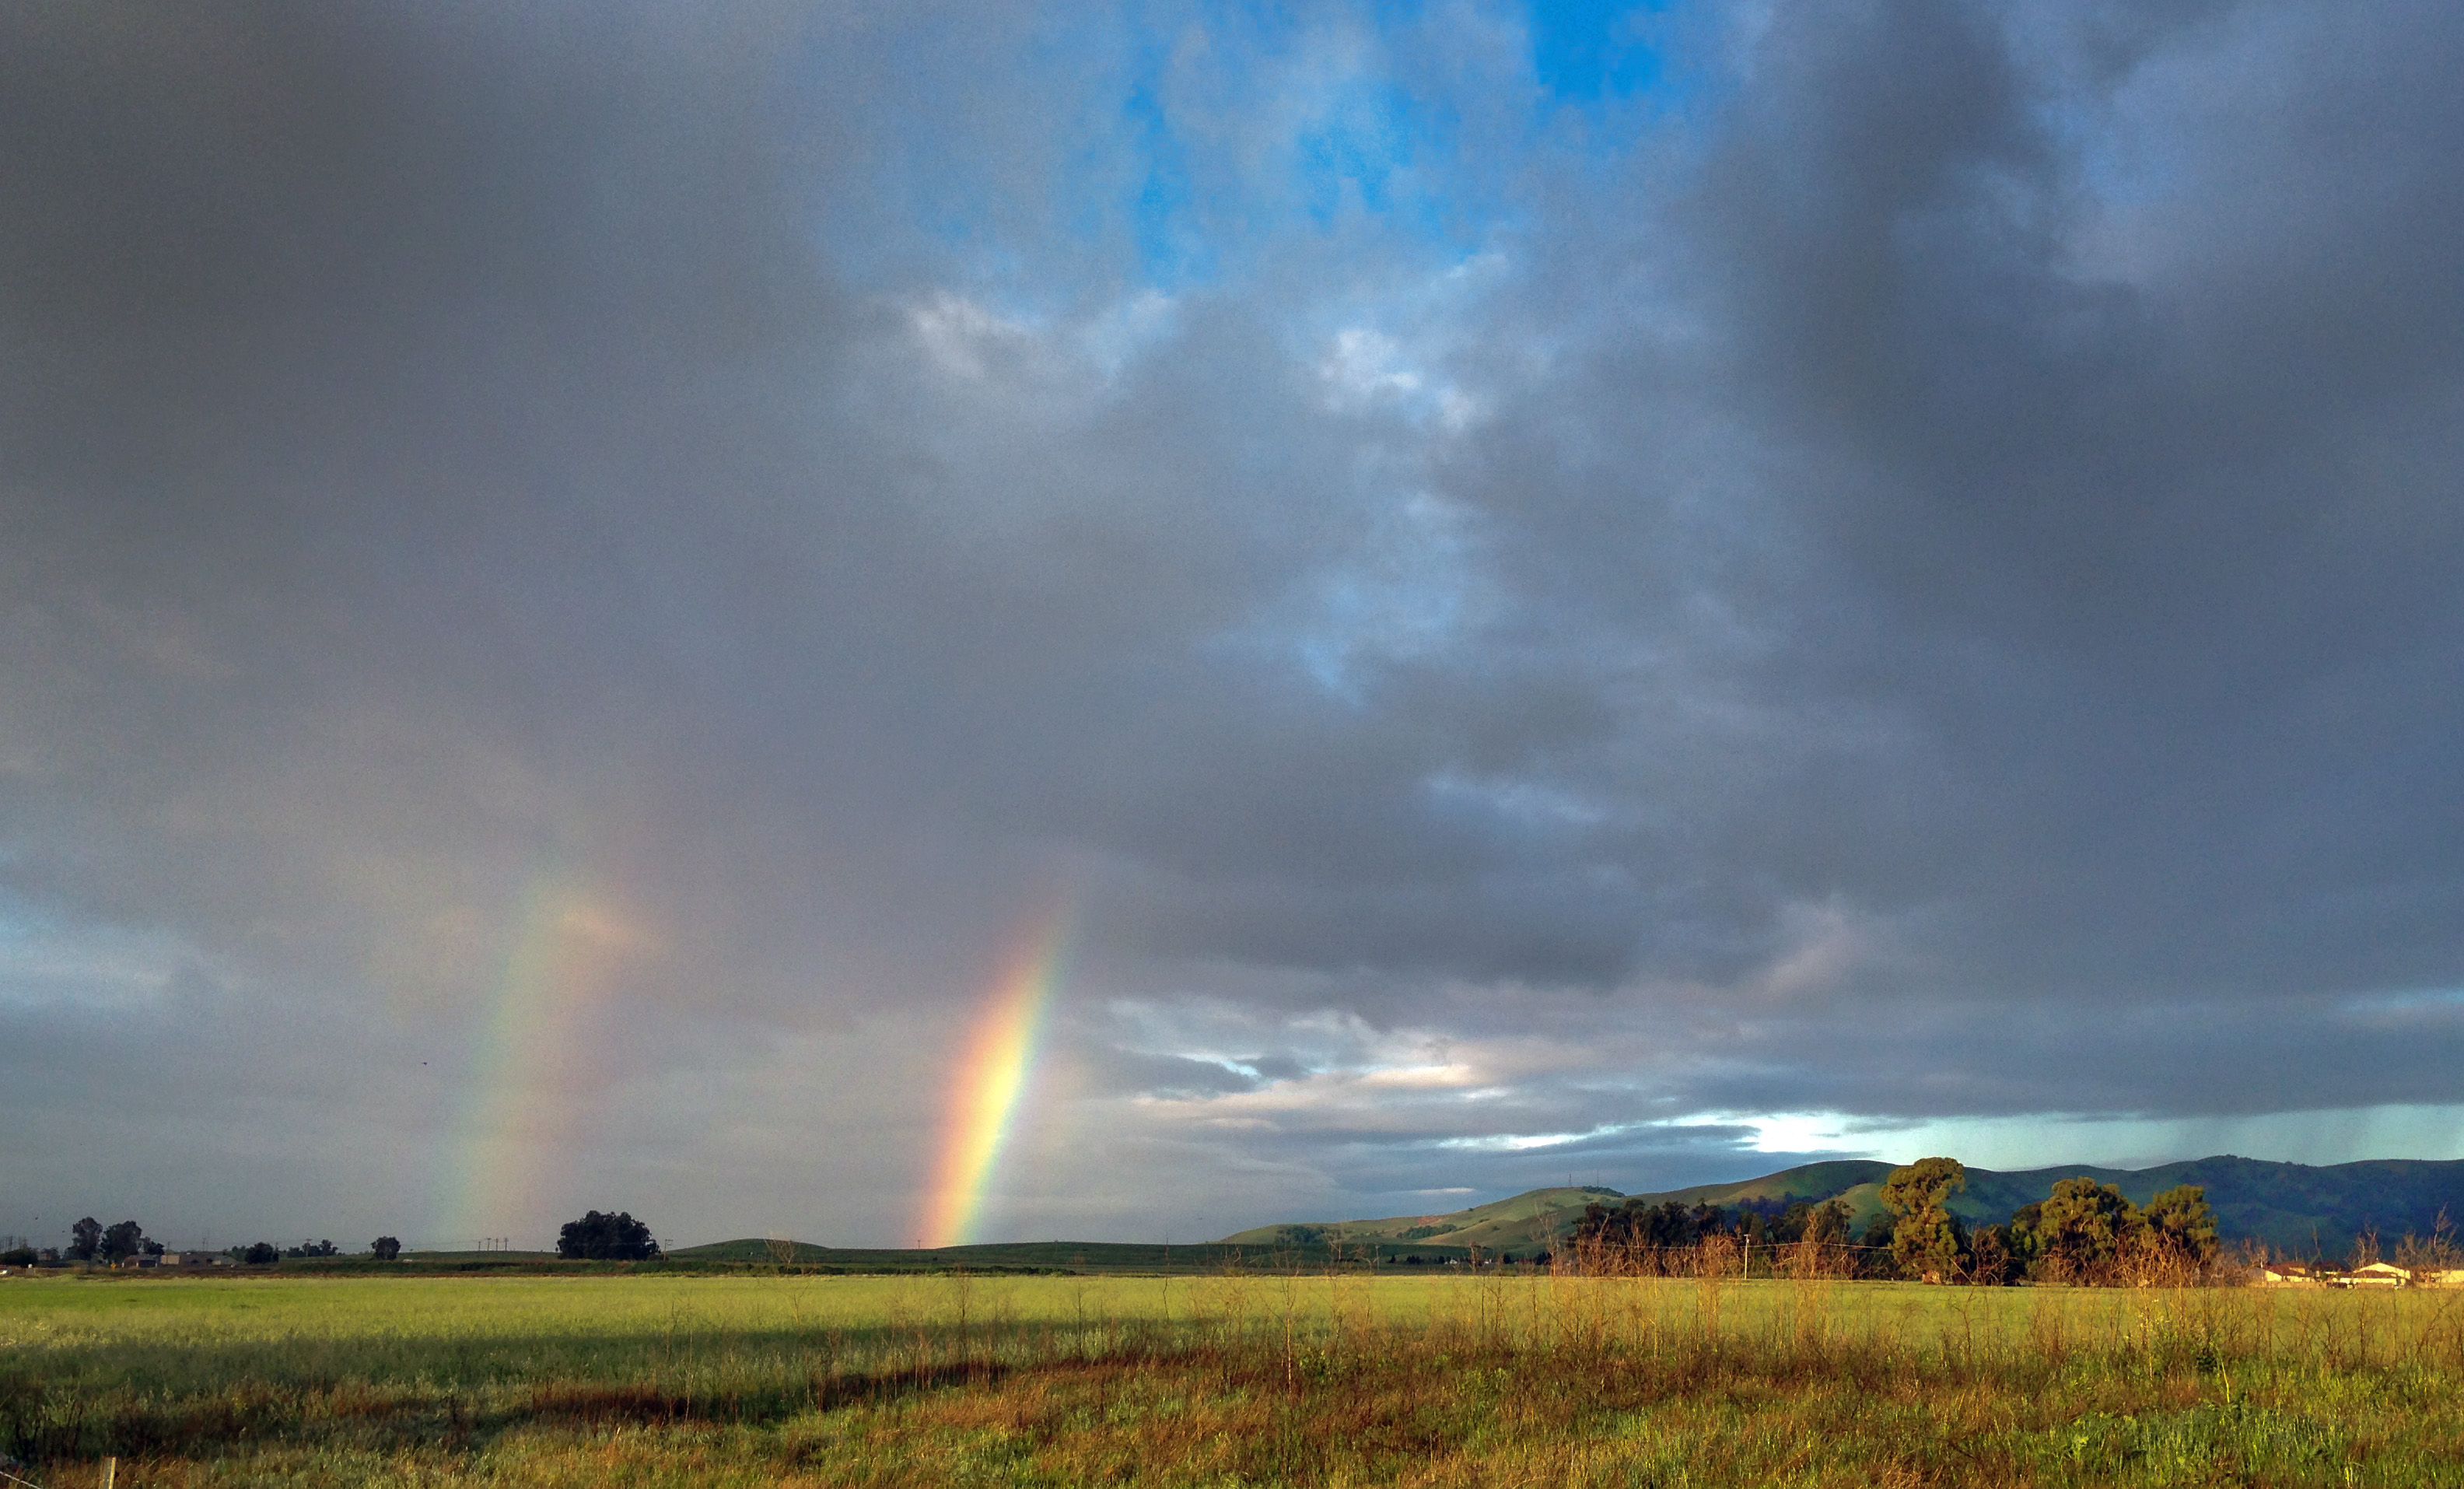
horizon, cloud, sky, field, meadow, prairie, sunlight, atmosphere, weather, cumulus, plain, rainbow, grassland, meteorological phenomenon